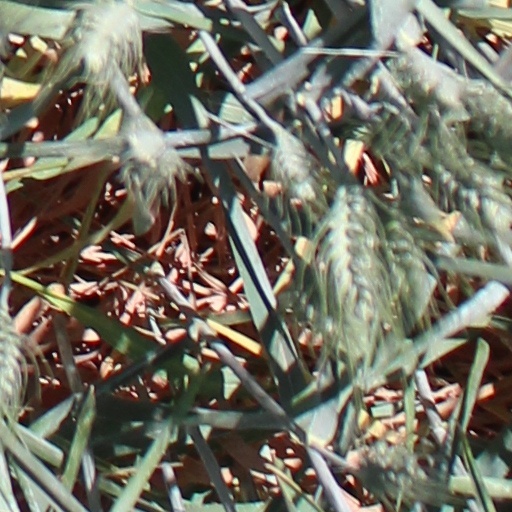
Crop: wheat